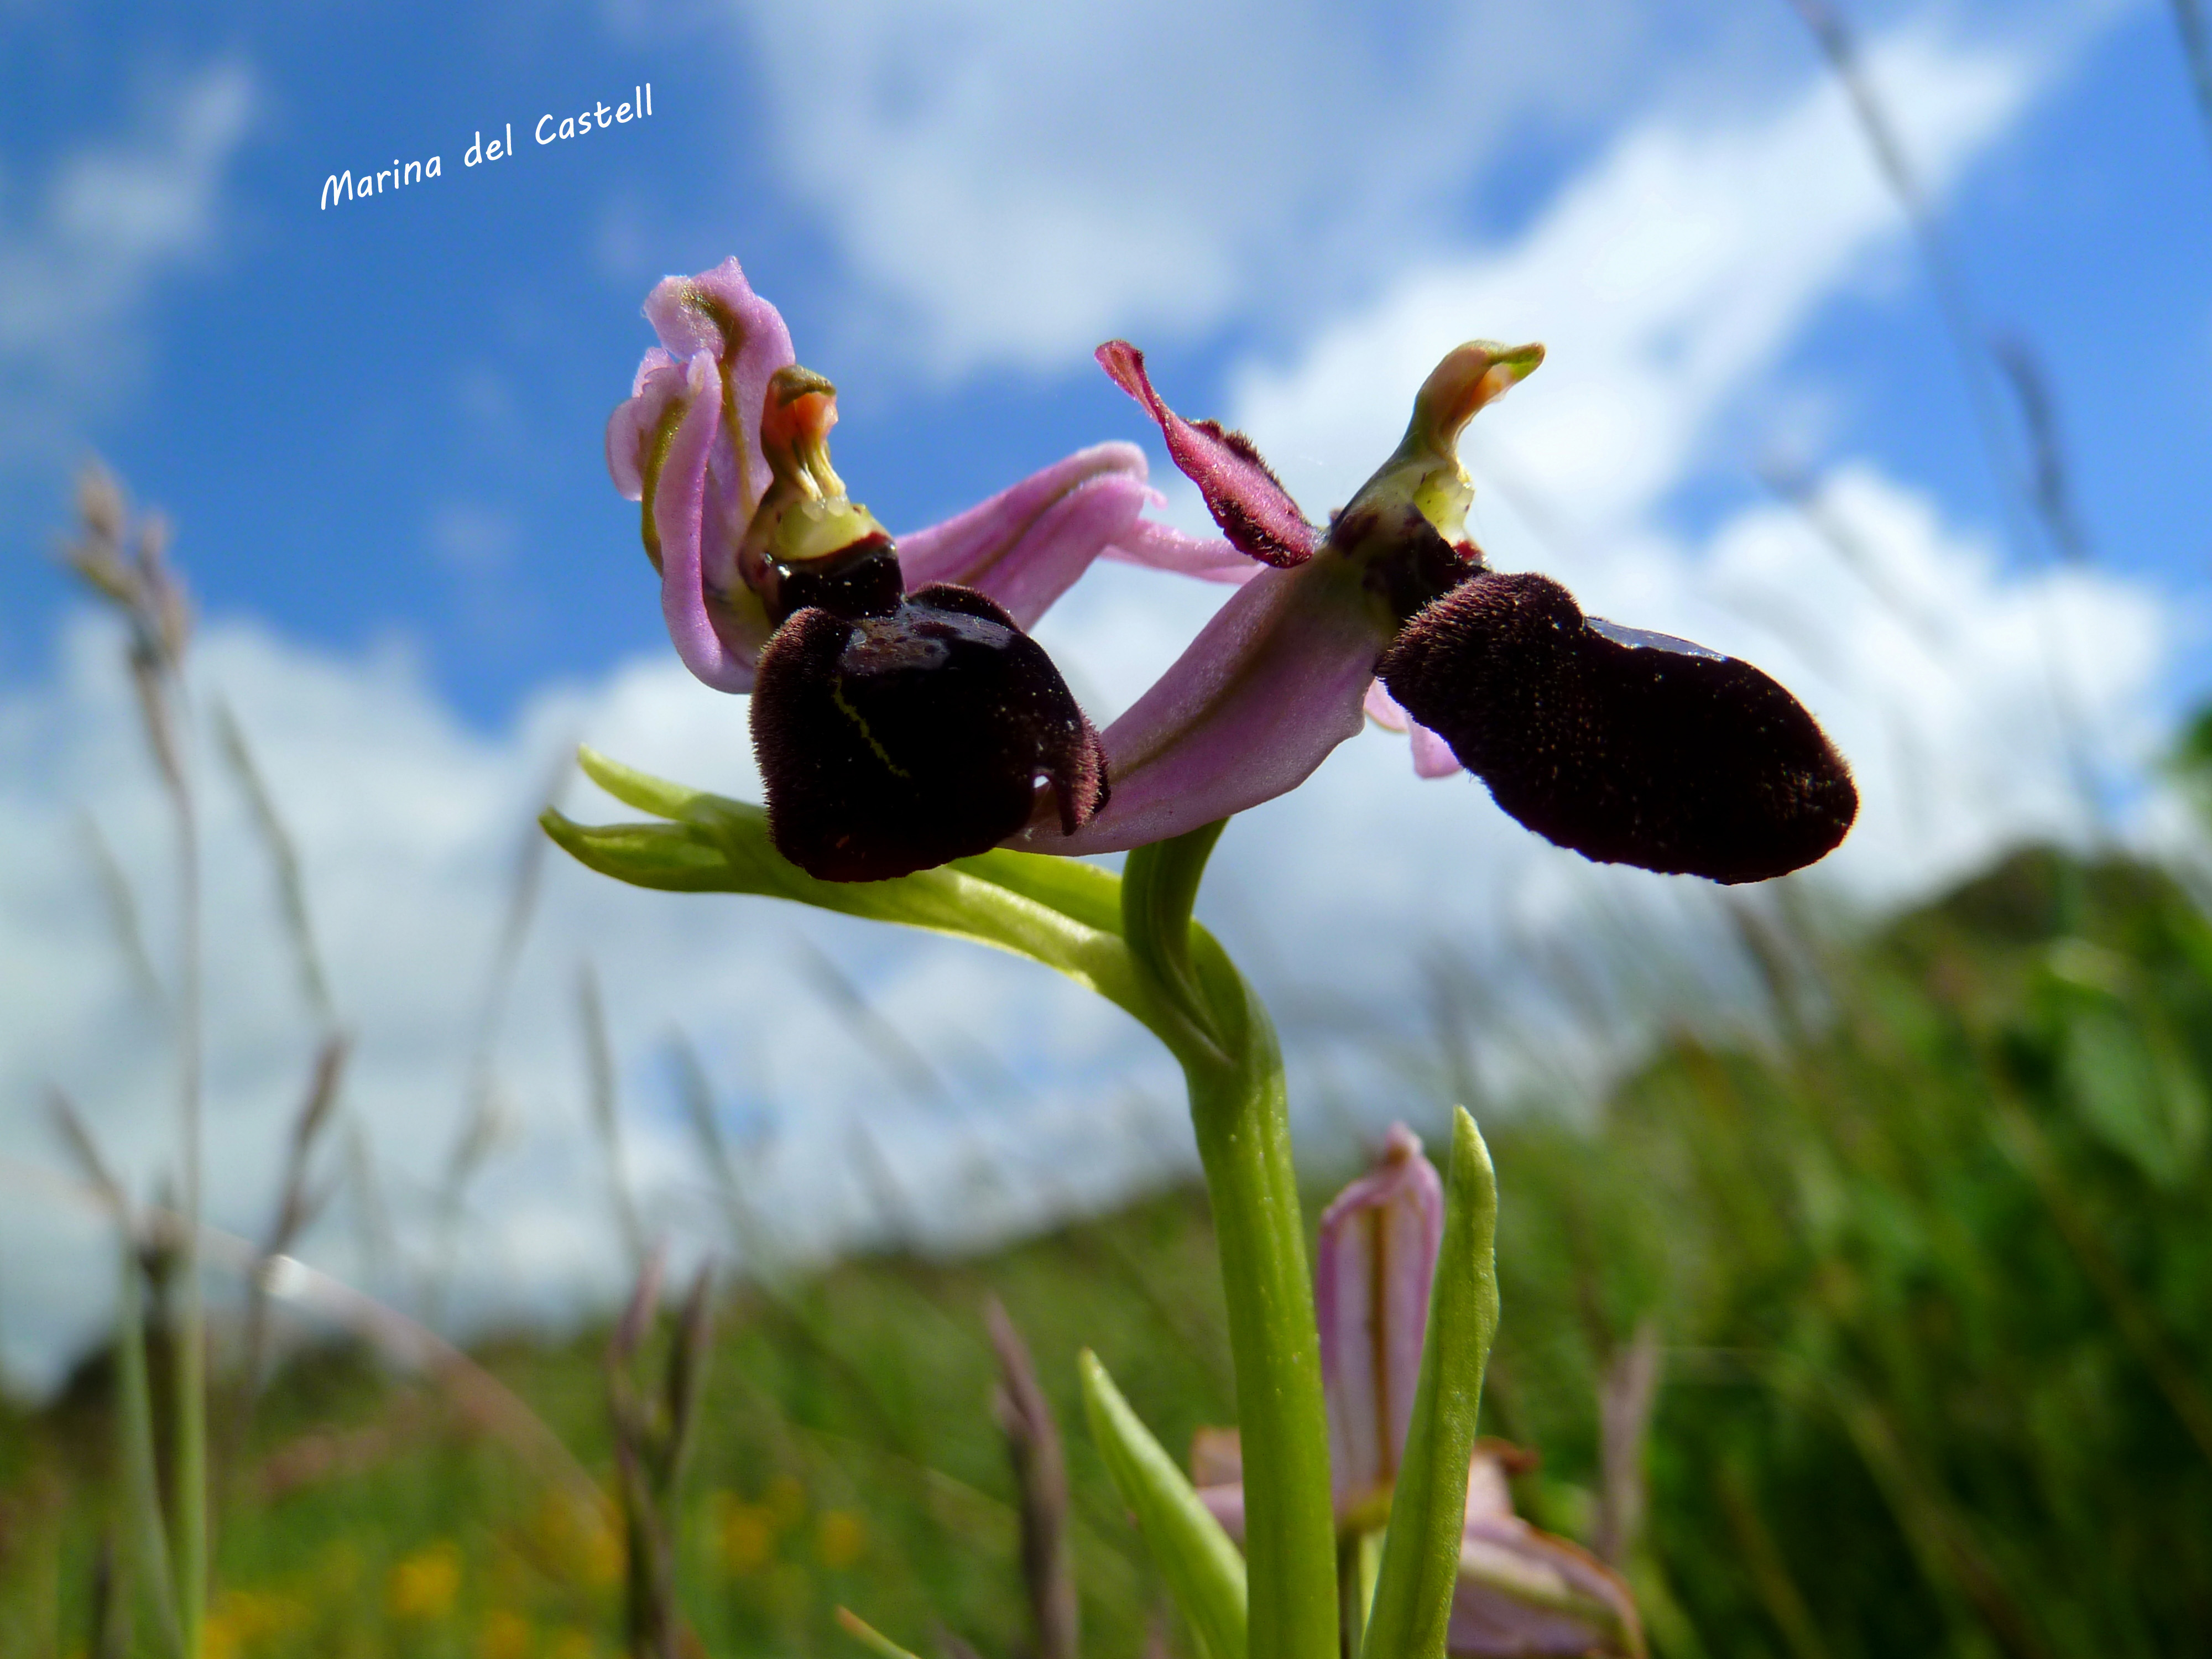
nature, blossom, plant, meadow, flower, wildlife, mediterranean, botany, flora, fauna, orchid, wildflower, de, fleur, flor, naturaleza, natur, silvestre, abeja, tiere, flore, blume, orchidaceae, natura, fiore, wildlebende, macro photography, orqu dea, bertolonisragwurz, ophrysbertolonii, ophryscatalaunica, bertoloni, abelleracatalana, bertolonisbeeorchid, ophrysbertoloni, ophrysdebertoloni, orqu deaabejadebertoloni, flowering plant, land plant